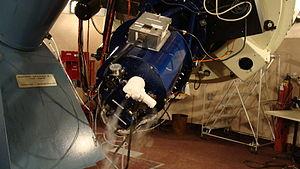
Camera PAnoramique Proche InfraRouge (CPAPIR), une caméra d'observation astronomique développée par des chercheurs et étudiants de l'Université de Montréal. Refroidie à l'azote liquide.
L'Observatoire du Mont-Mégantic est un observatoire astronomique professionnel situé à environ 1 100 mètres d'altitude sur le mont Mégantic, dans la région de l'Estrie, au Québec. Il a été inauguré en 1978. Il abrite un télescope de type Ritchey-Chrétien dont le miroir primaire fait 1,6 mètre de diamètre, ce qui en fait le quatrième en taille au Canada et le plus grand dans l'est de l'Amérique du Nord.